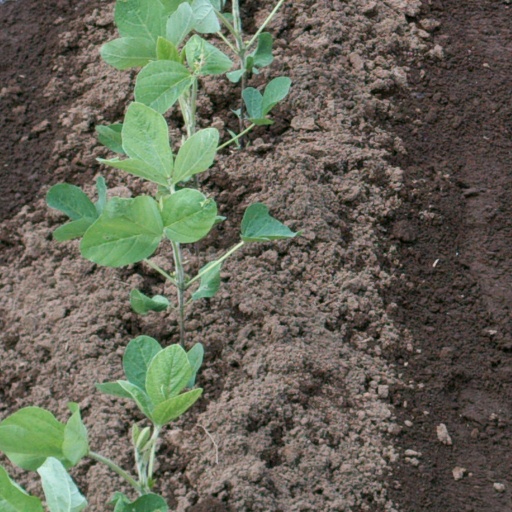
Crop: soybean